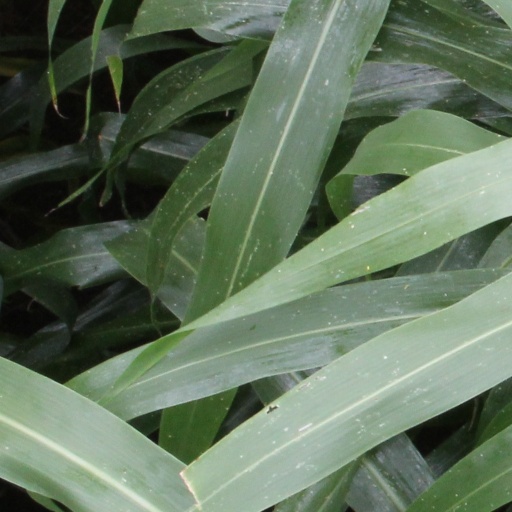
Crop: sorghum